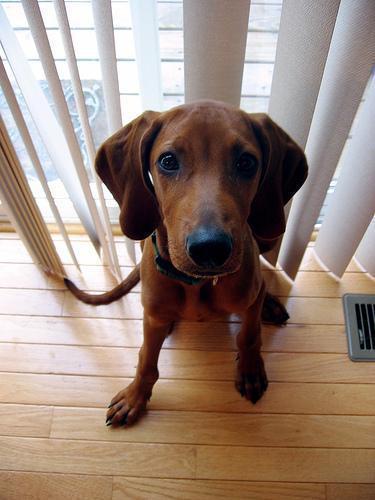
redbone